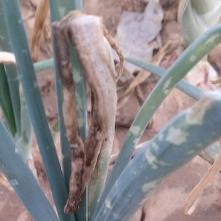
Crop: Onion
Condition: alternaria-d